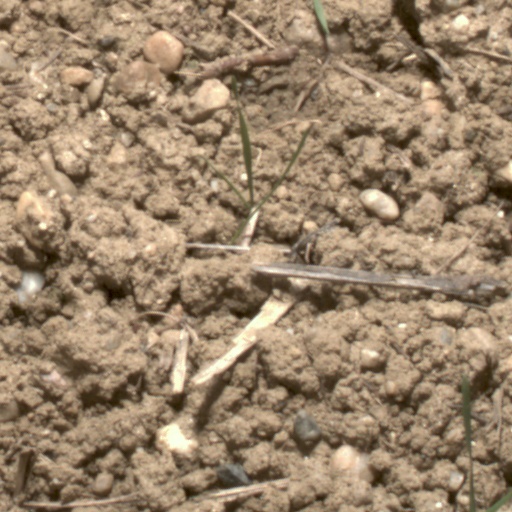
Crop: wheat